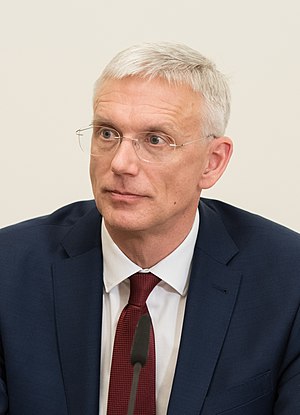
Letlands ministerpræsident
Republikken Letlands ministerpræsident er Letlands regeringschef. Ministerpræsidenten bliver nomineret af Letlands præsident, men skal have opbakning fra et flertal i Saeima, det lettiske parlament.